Jacques Daret

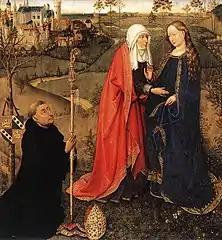
The Visitation, from "Altarpiece of the Virgin" by Jacques Daret, 1434–35.

Jacques Daret (c. 1404 – c. 1470) was an Early Netherlandish painter born in Tournai (Doornik; now in Belgium), where he would spend much of his life. Daret spent 15 years as a pupil in the studio of Robert Campin, alongside Rogier or Rogelet de le Pasture (assumed by scholars to be Rogier van der Weyden), and afterwards became a master in his own right. He became a favorite of the Burgundian court, and his patron for 20 years was the abbot of St. Vaast in Arras, Jean de Clercq.